Butler dynasty

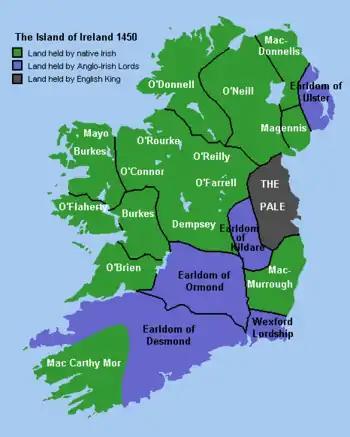
The Lordship of Ireland in 1450Norman Lordships and native kingdoms.

Butler is the name of a noble family whose members were, for several centuries, prominent in the administration of the Lordship of Ireland and the Kingdom of Ireland. They rose to their highest prominence as Dukes of Ormonde. The family has produced multiple titles such as Baron Cahir, Baron Dunboyne, Viscount Ikerrin, Viscount Galmoye, Viscount Mountgarret, Viscount Thurles, Earl of Carrick, Earl of Kilkenny, Earl of Ormond, Earl of Ossory, Marquess of Ormonde and Duke of Ormonde. Variant spellings of the name include "le Boteler" and "le Botiller". The Butlers were descendants of Anglo-Norman lords who participated in the Norman invasion of Ireland in the 12th century. The surname has its origins in the hereditary office of "Butler (cup-bearer) of Ireland", originating with Theobald Walter, 1st Chief Butler of Ireland. The arms of later family members depicted three cups in recognition of their original office.